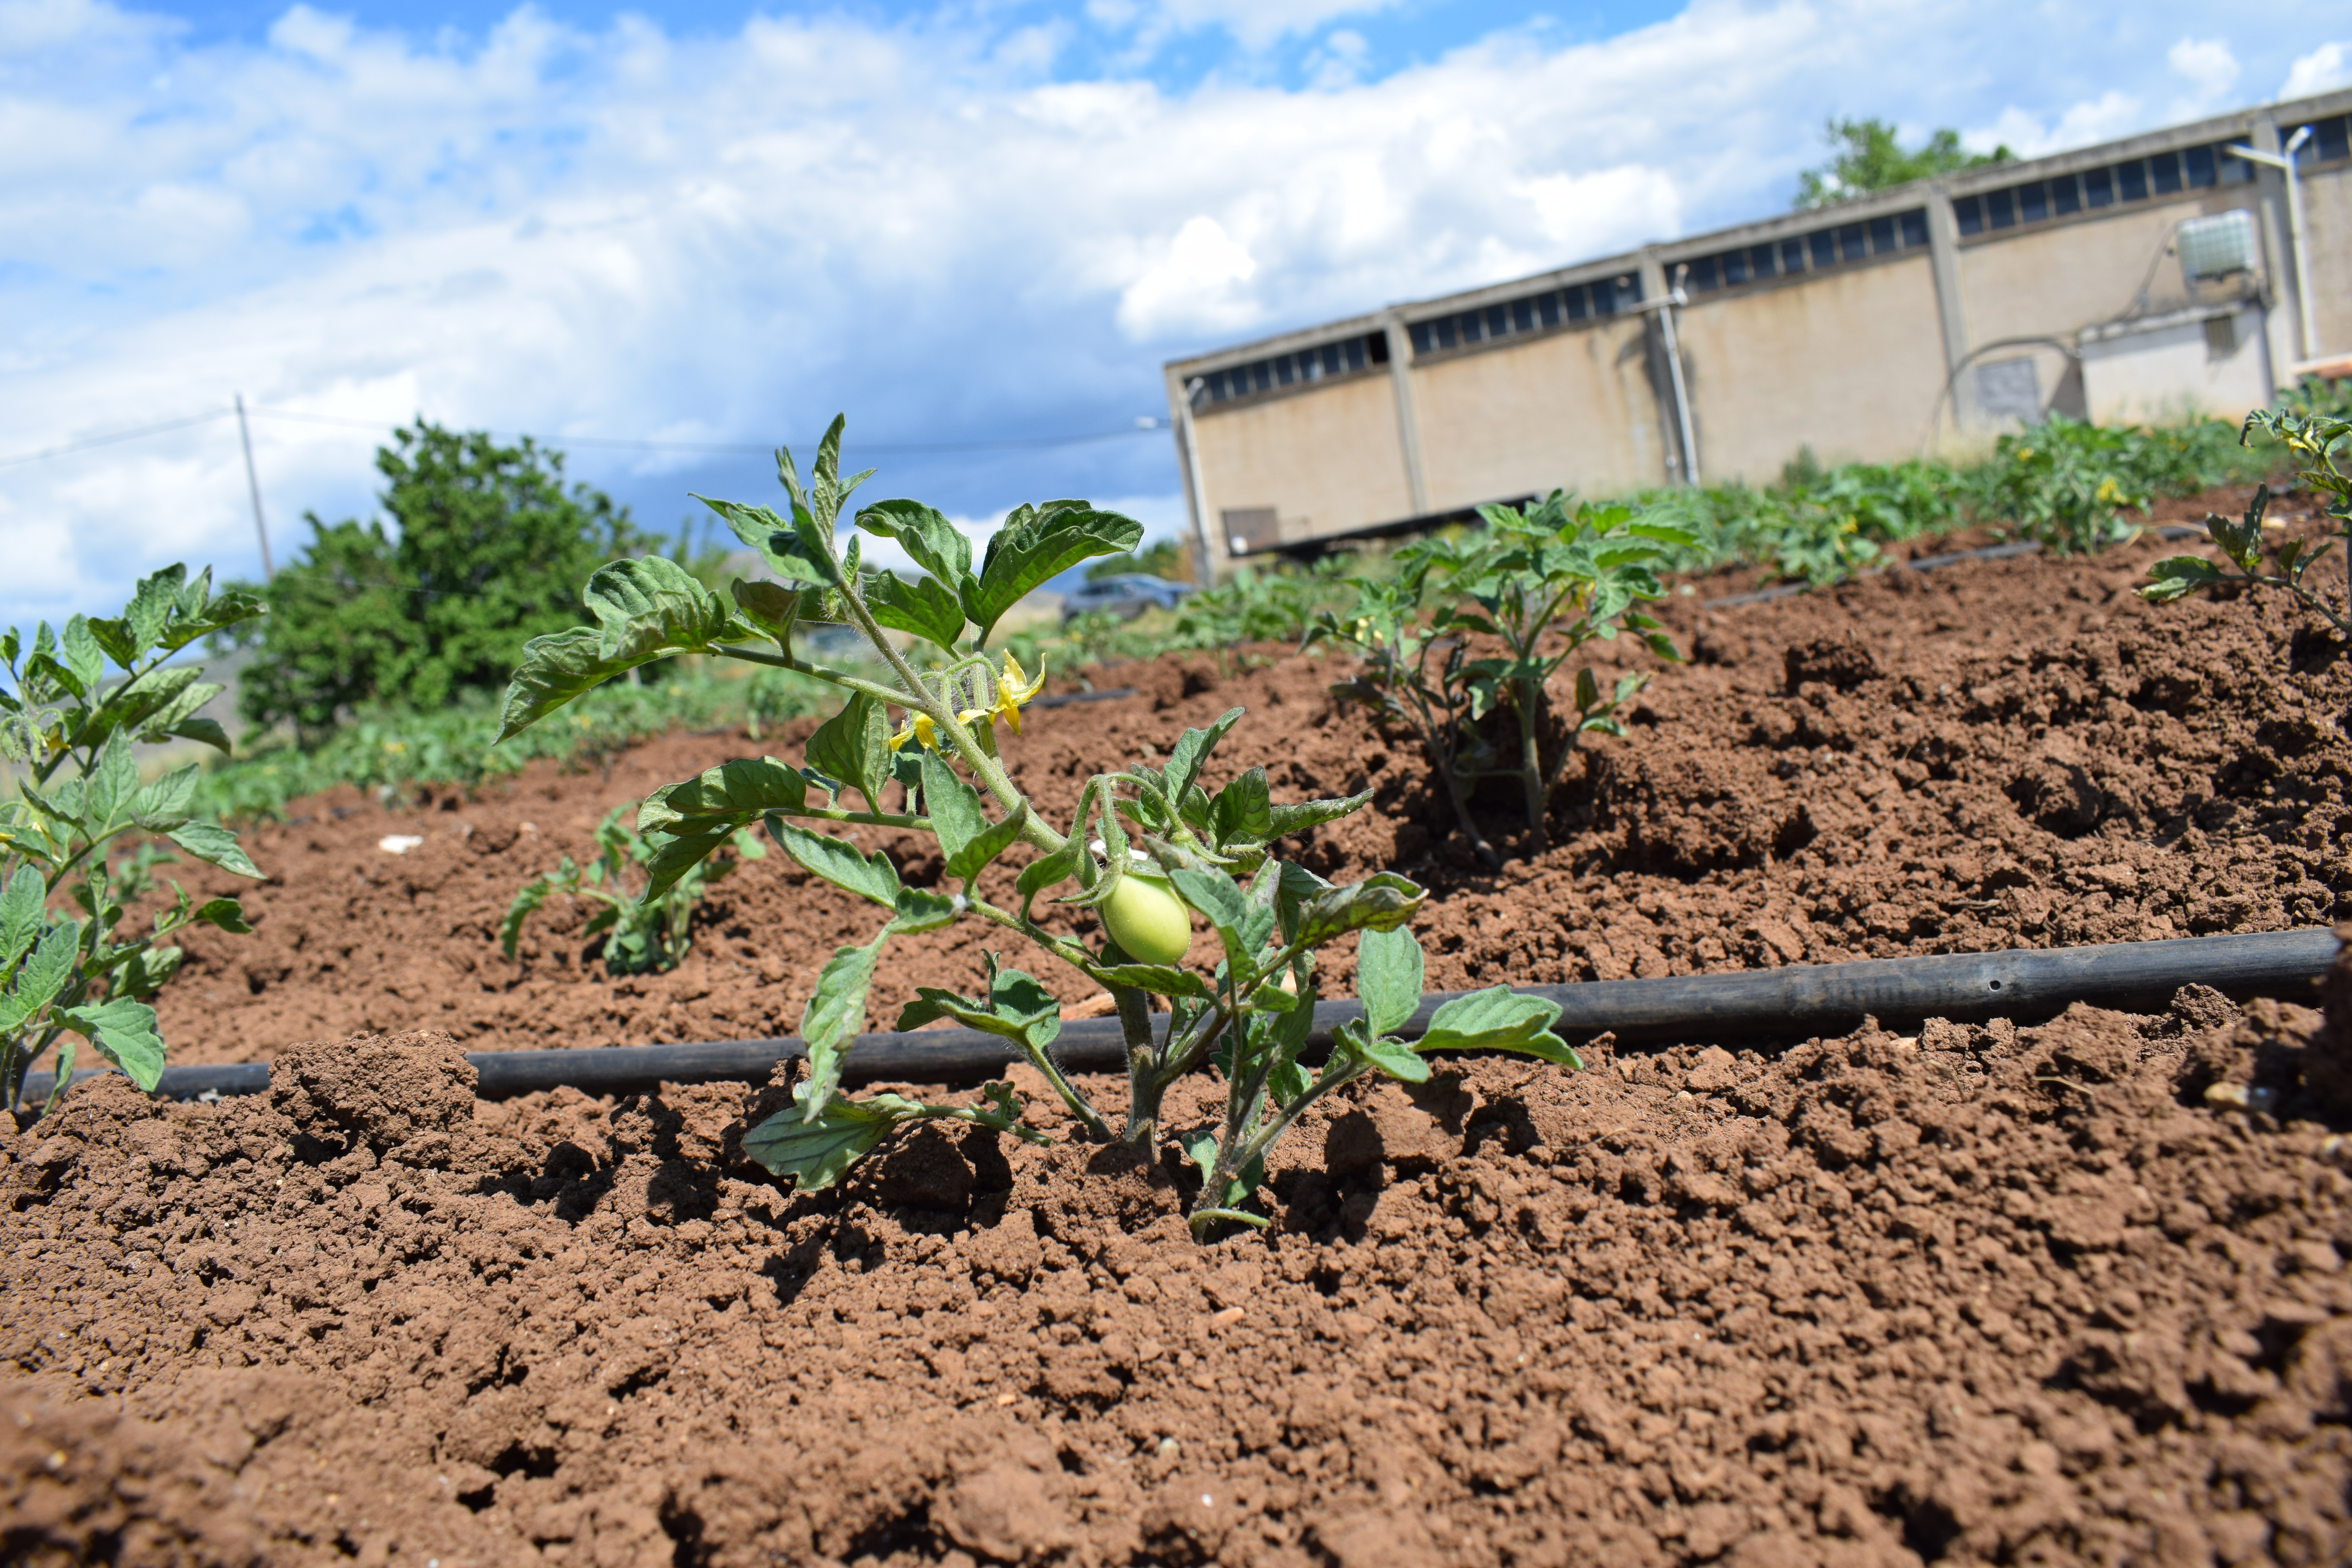
Label: tomato